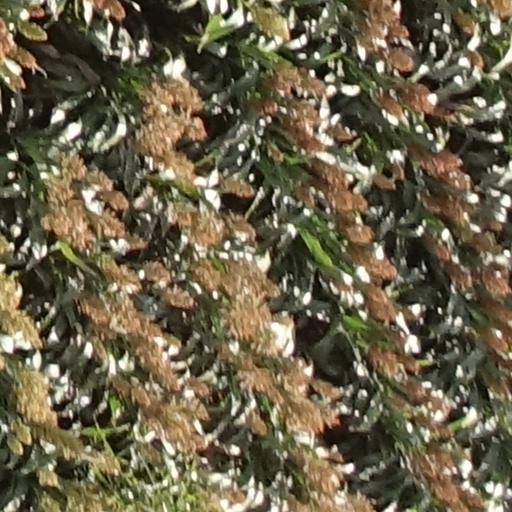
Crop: sorghum